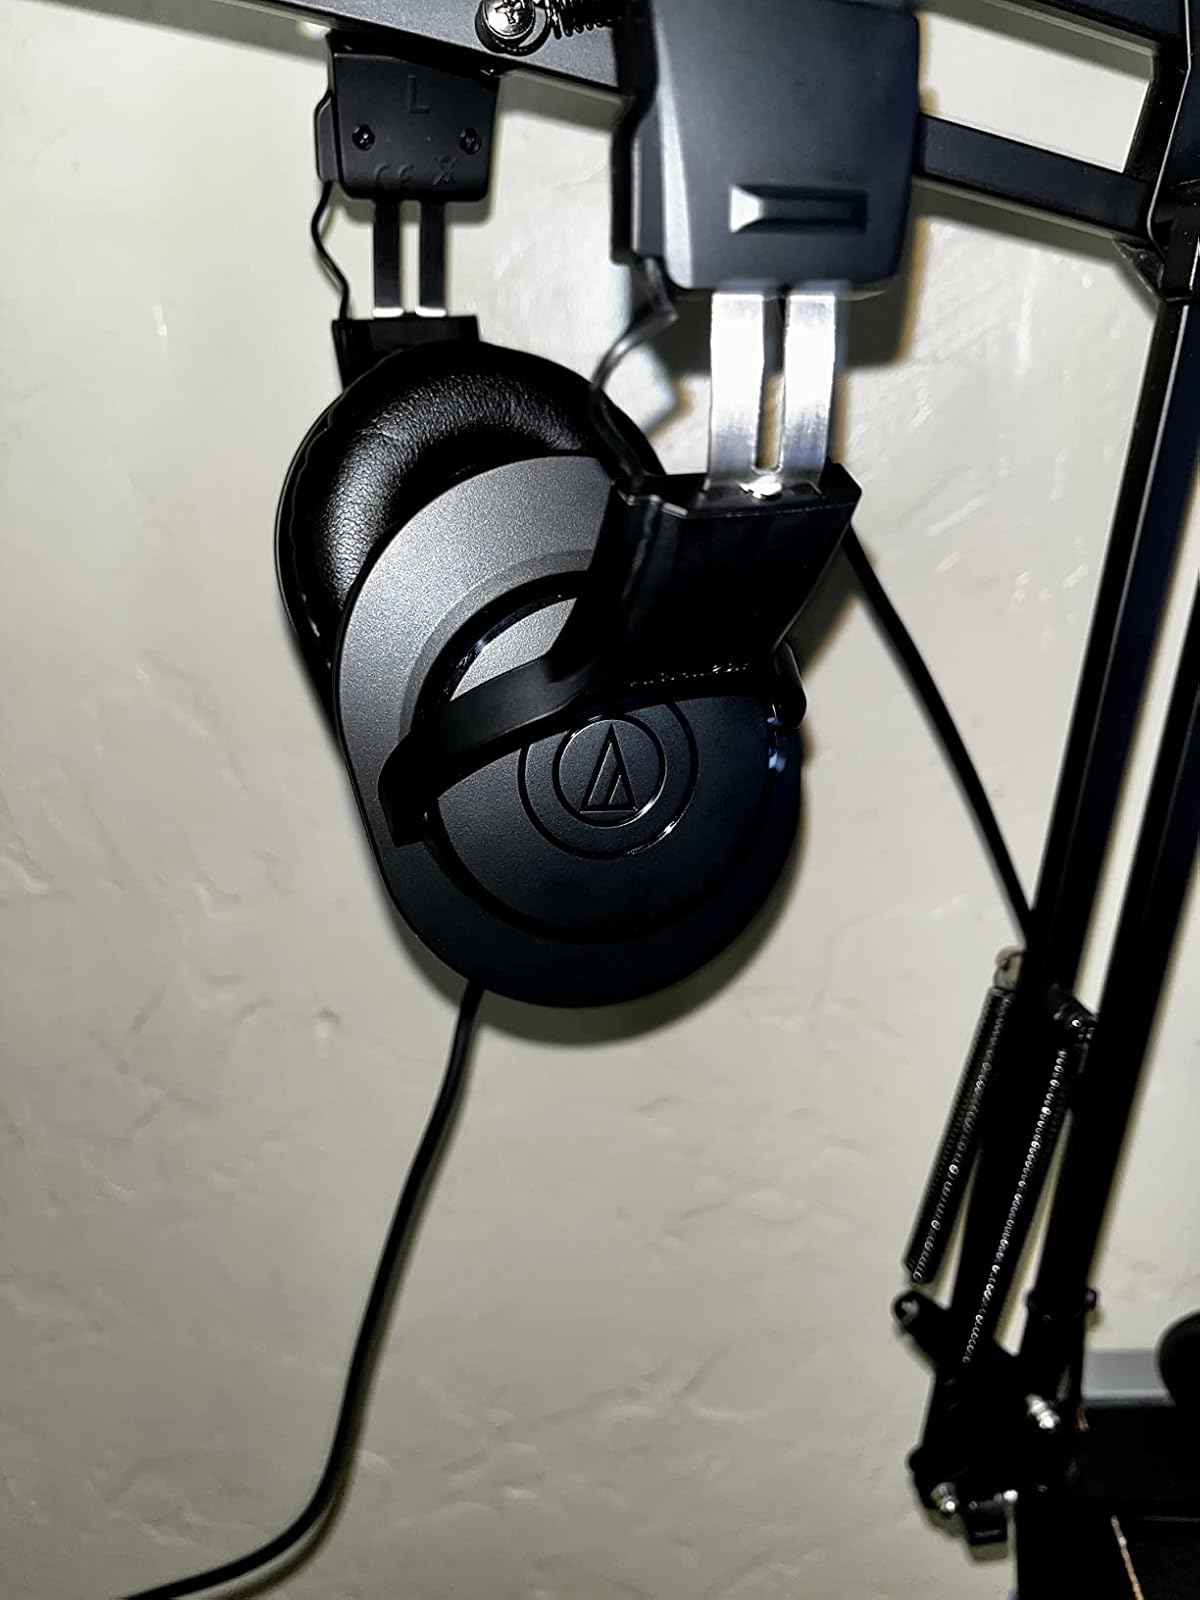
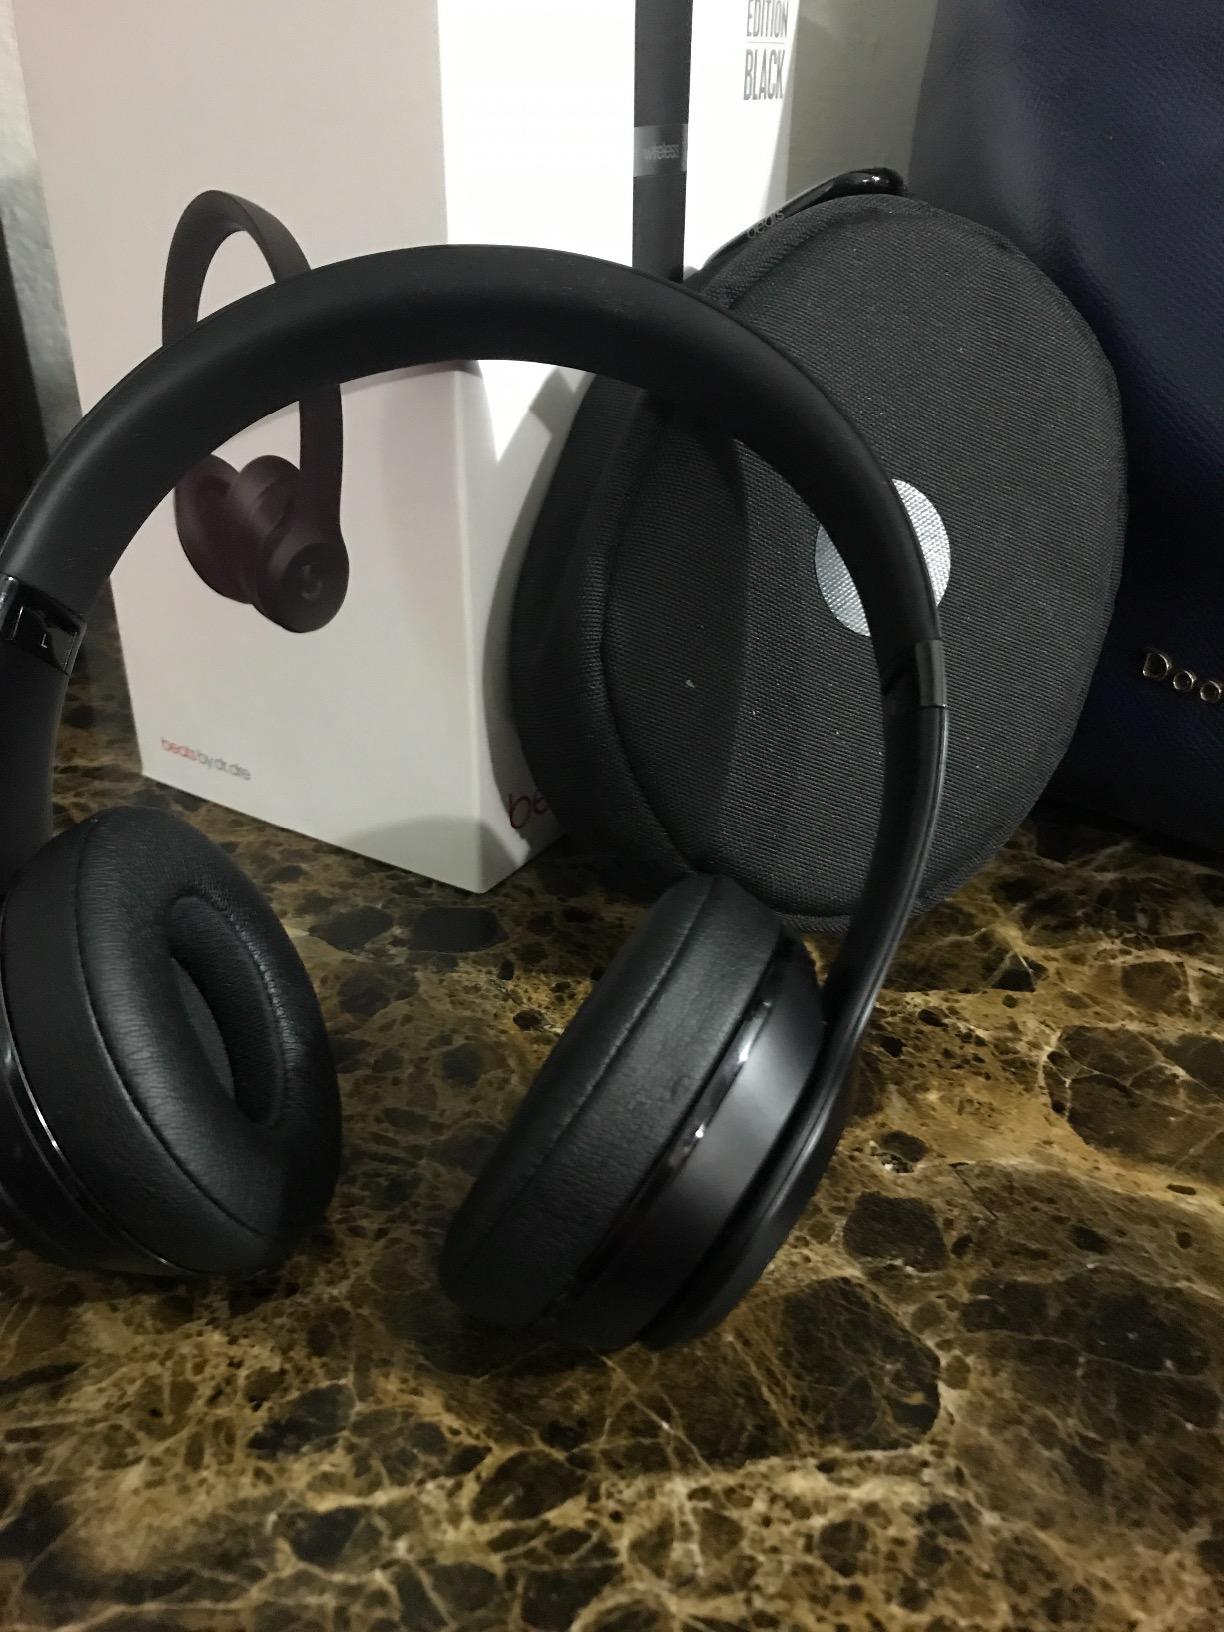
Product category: headphones
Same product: no